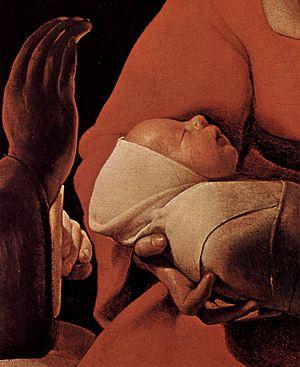
Le Nouveau-né est un tableau du peintre lorrain Georges de La Tour peint vers 1648, et conservé au musée des beaux-arts de Rennes. Cette huile sur toile représente une Nativité : la Vierge Marie tient l'Enfant Jésus emmailloté, en compagnie de sainte Anne qui éclaire la scène à la bougie.